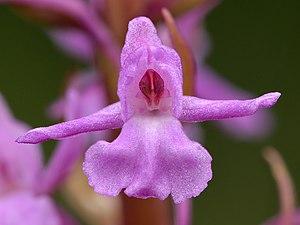
L’Orchis moucheron, Orchis moustique ou Gymnadénie moucheron est une espèce d'orchidées terrestre européenne.